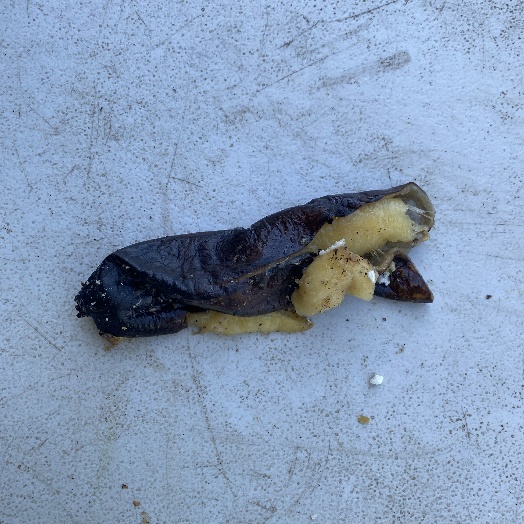
Label: generalcompost